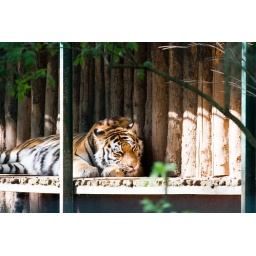
A female tiger lying in the sun waiting for her lunch